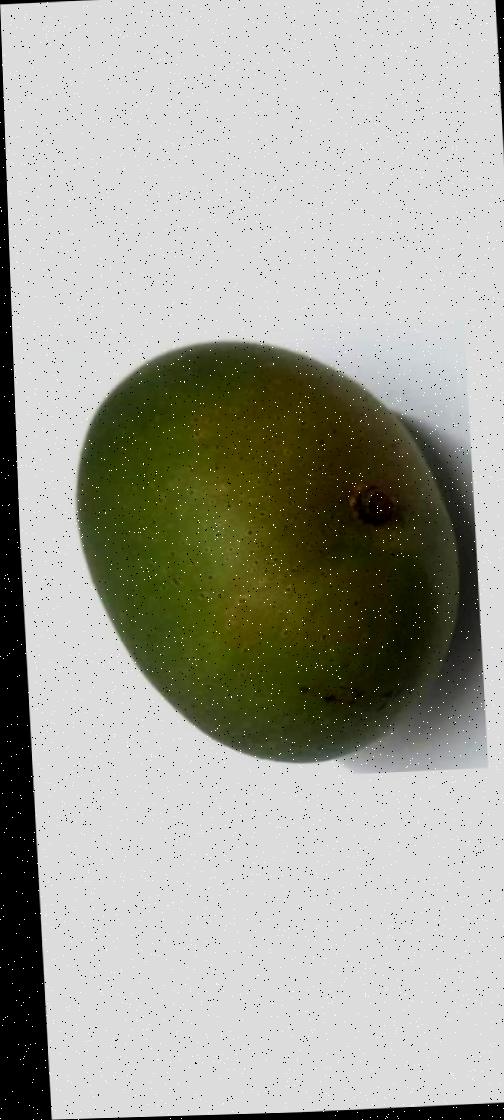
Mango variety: Ashshina Zhinuk